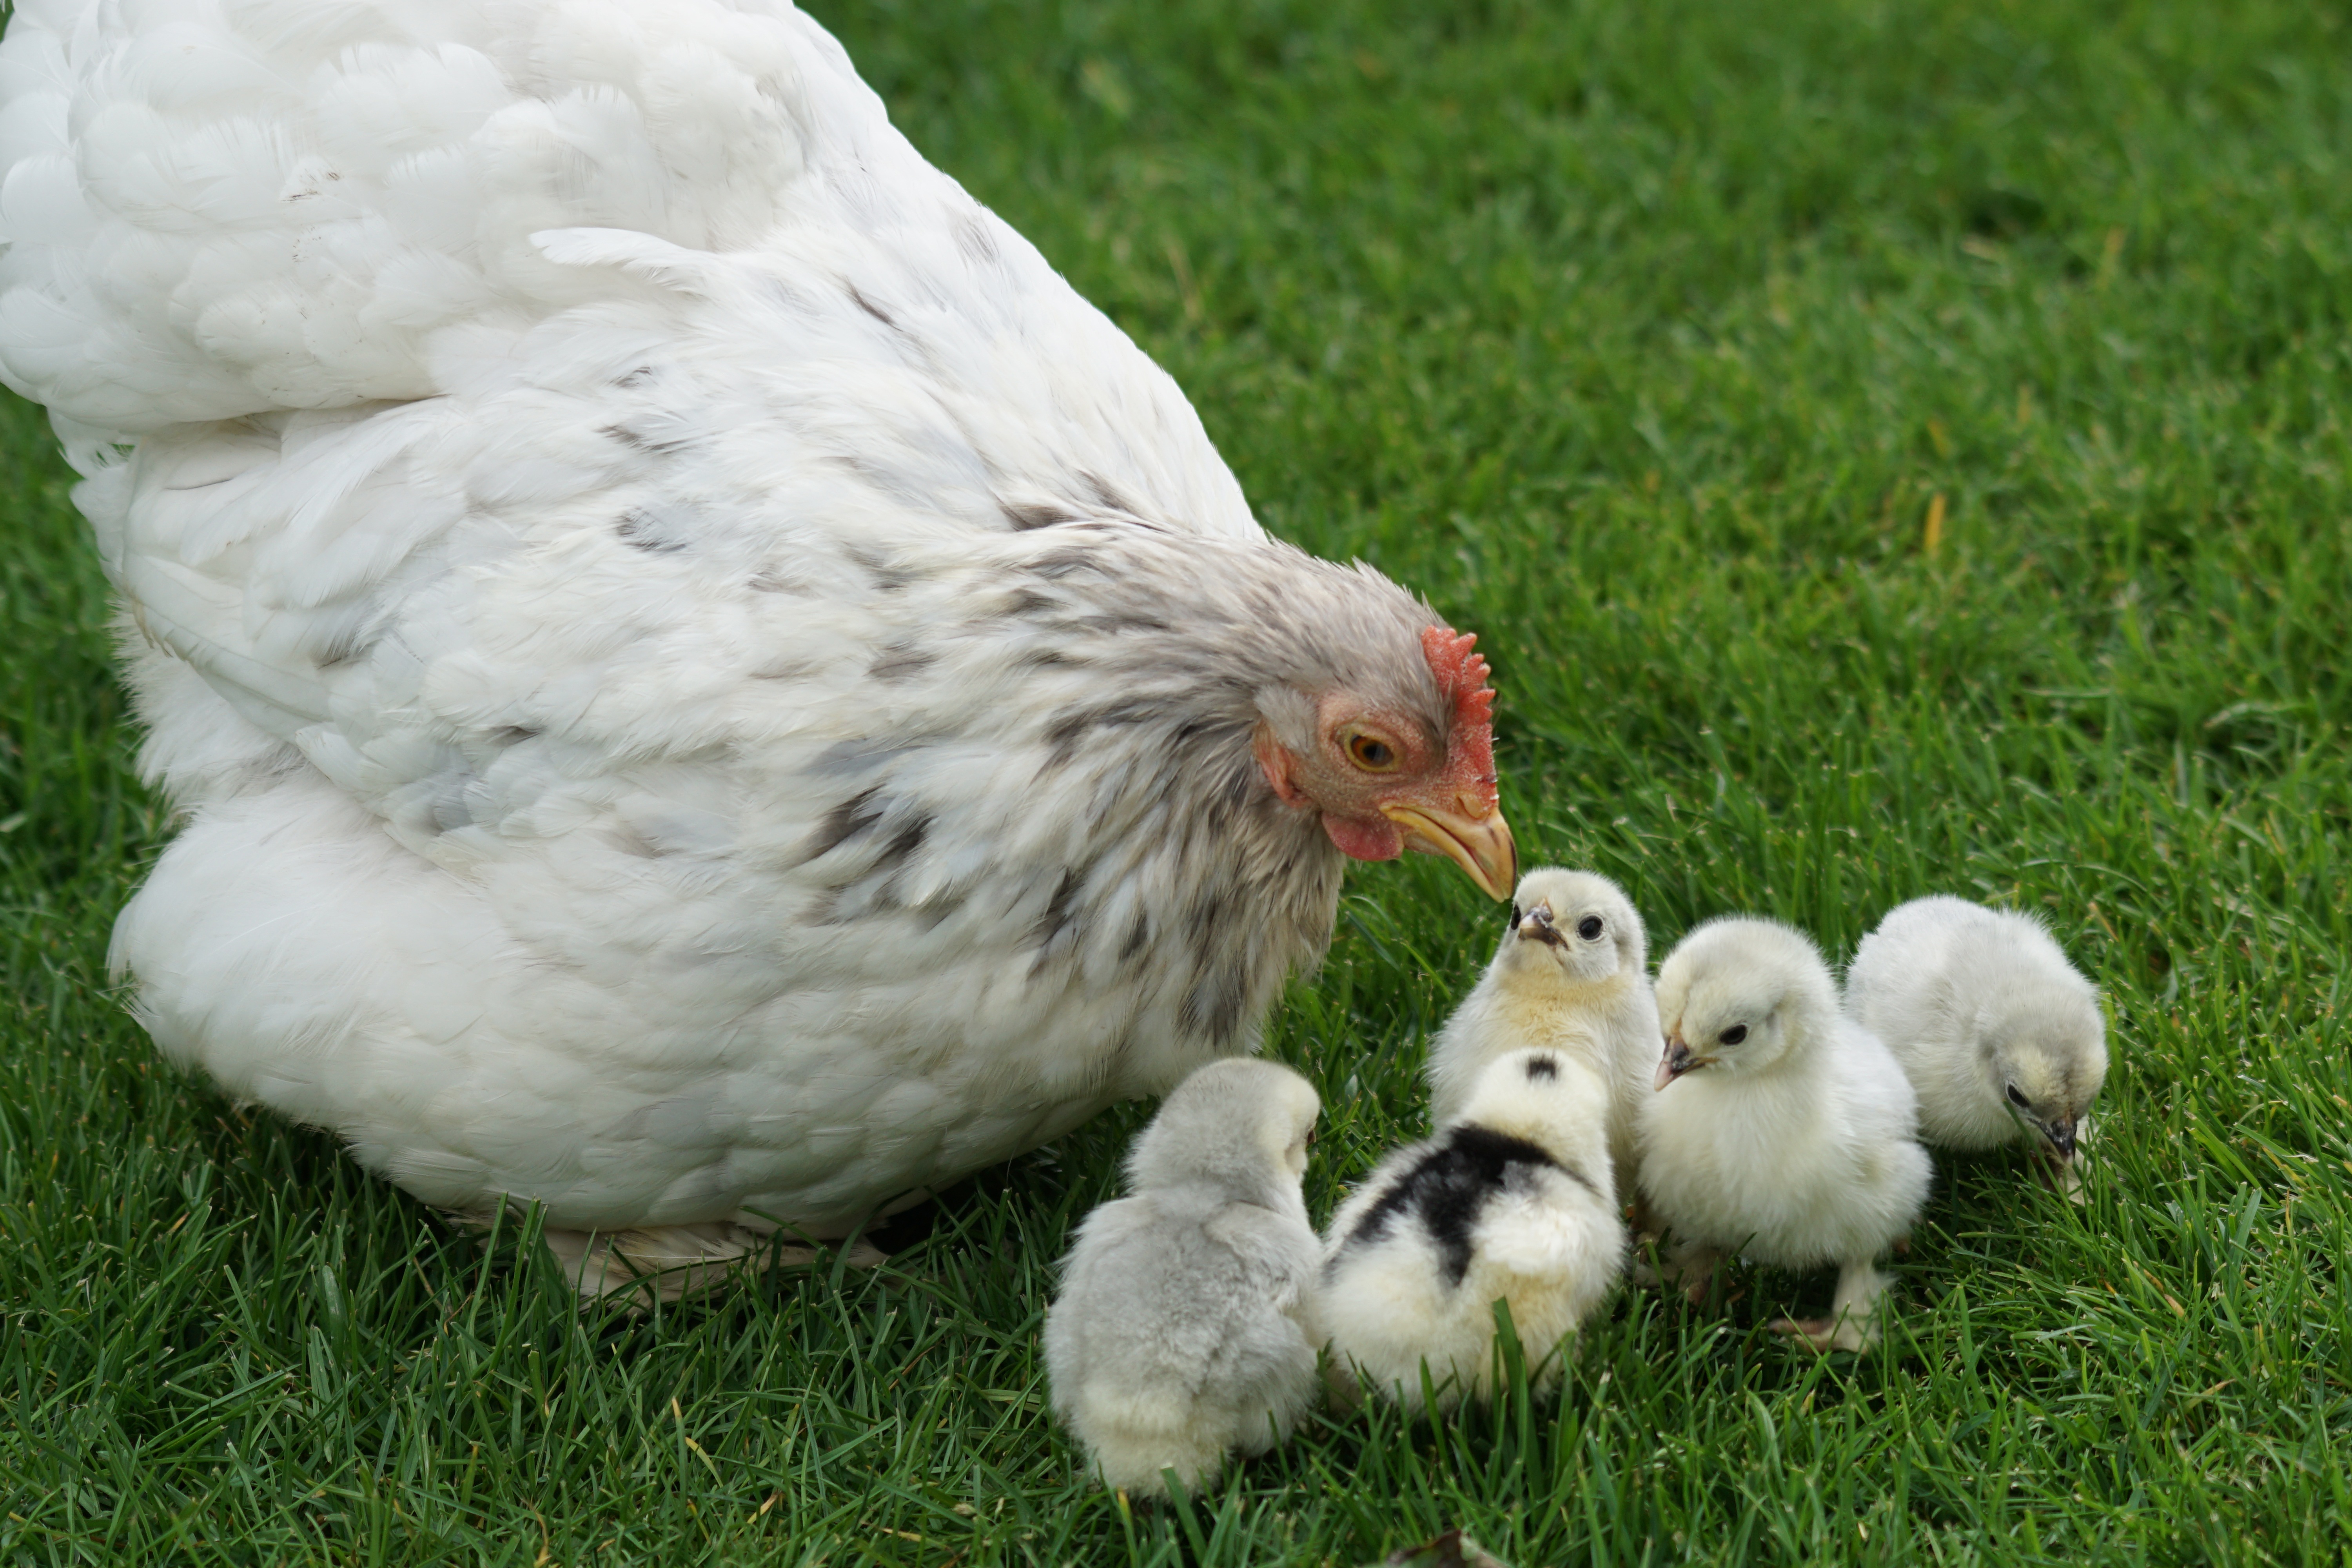
bird, wing, beak, chicken, fauna, poultry, hen, vertebrate, chicks, country life, free range, cochin, zwergcochin